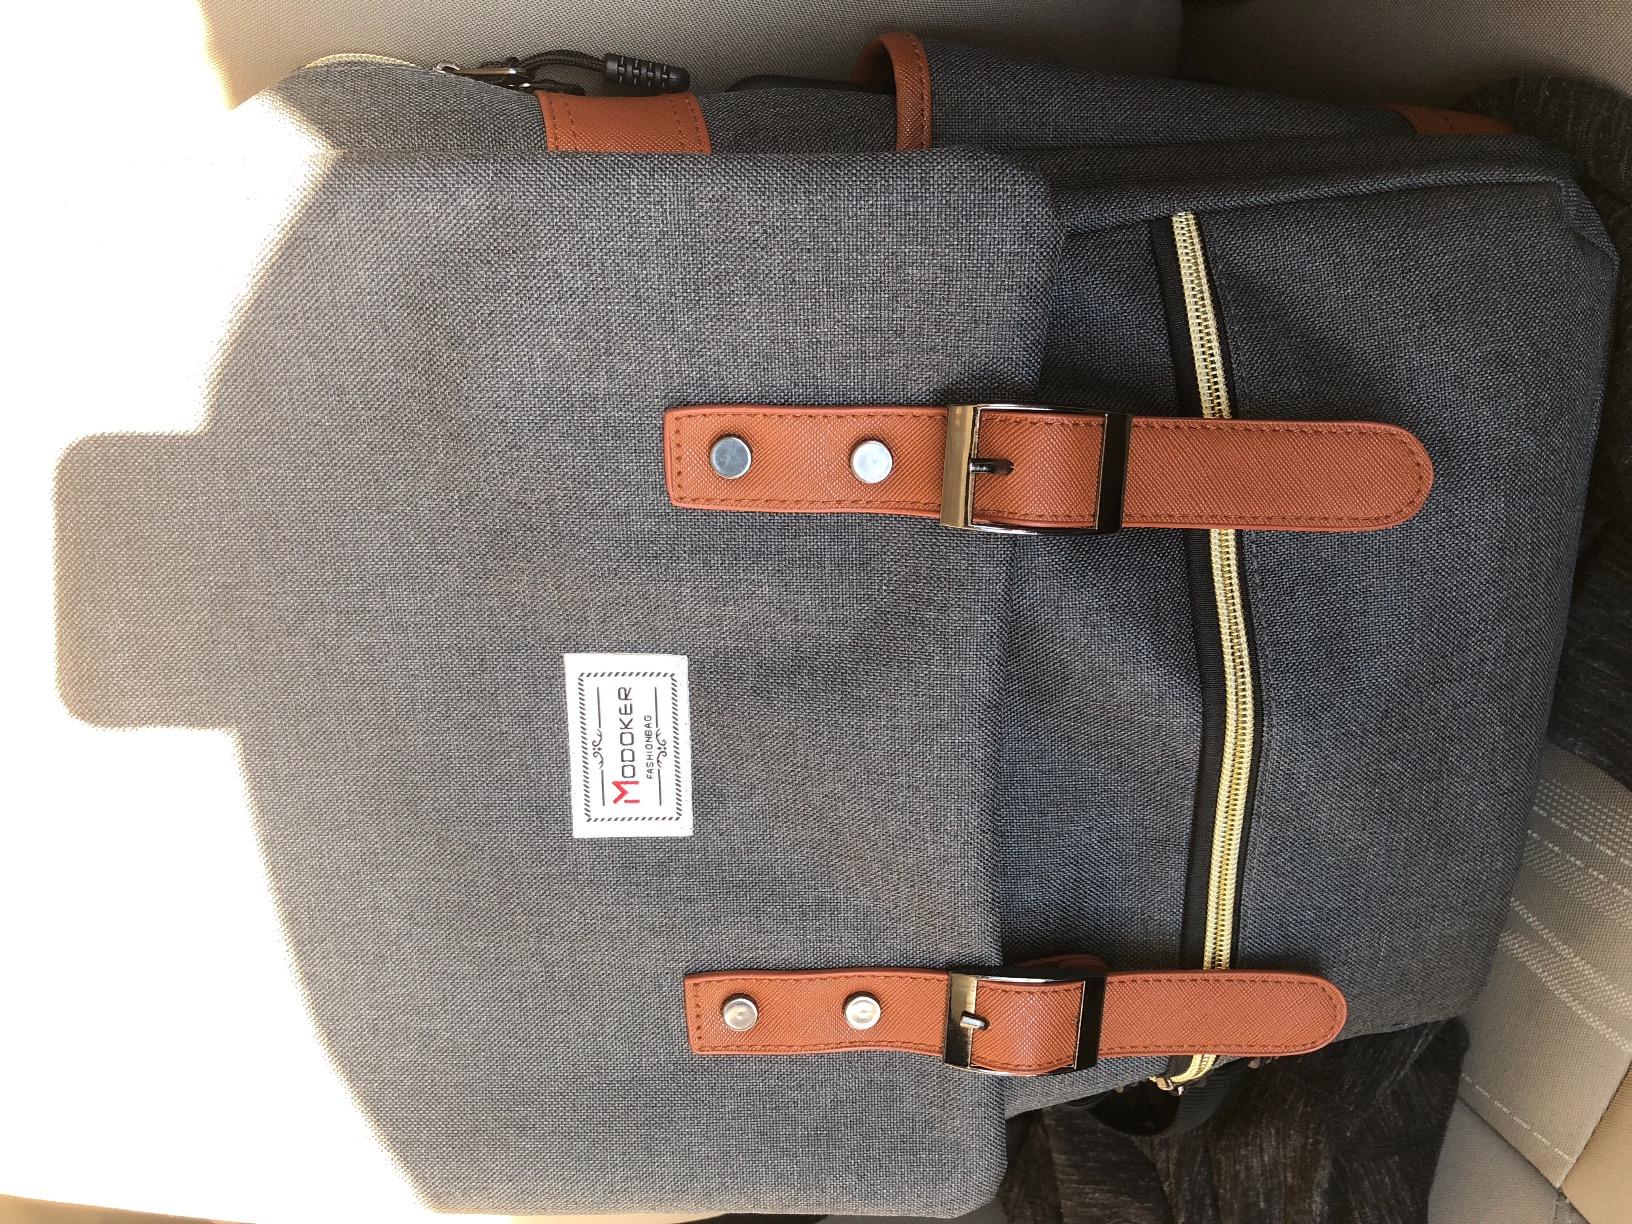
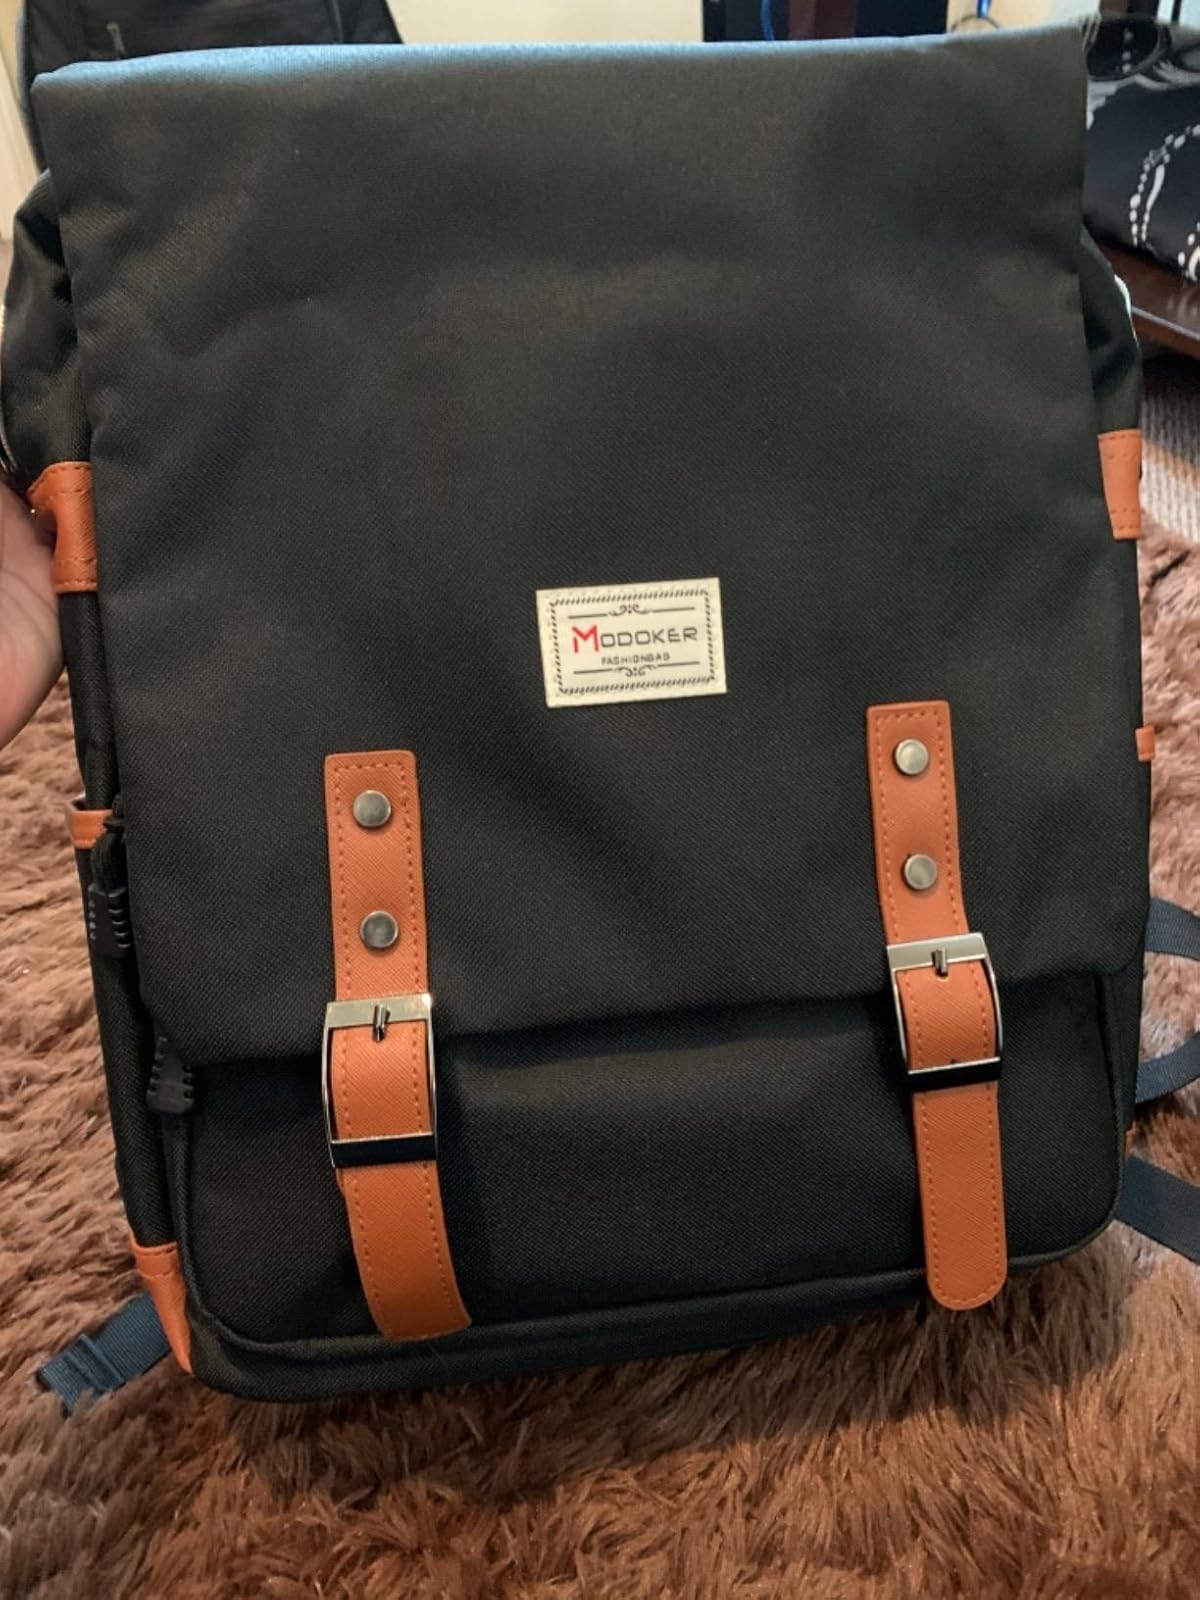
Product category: bag
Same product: no